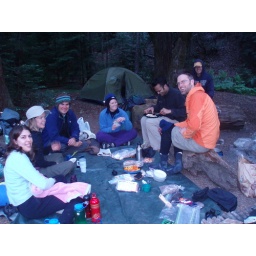
best table in the house